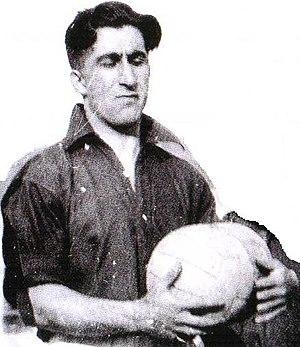
Nihat Asım Bekdik est un joueur de football international turc, qui évoluait au poste de défenseur, avant de devenir ensuite entraîneur.